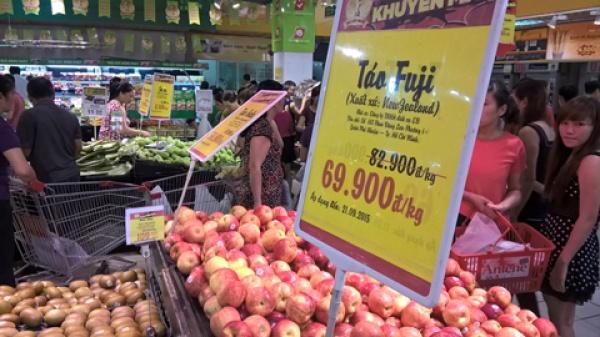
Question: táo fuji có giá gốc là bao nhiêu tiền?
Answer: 82 900 đồng một ký